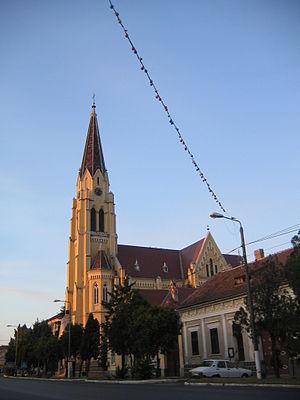
Deta est une ville roumaine du județ de Timiș qui compte 6 260 habitants.